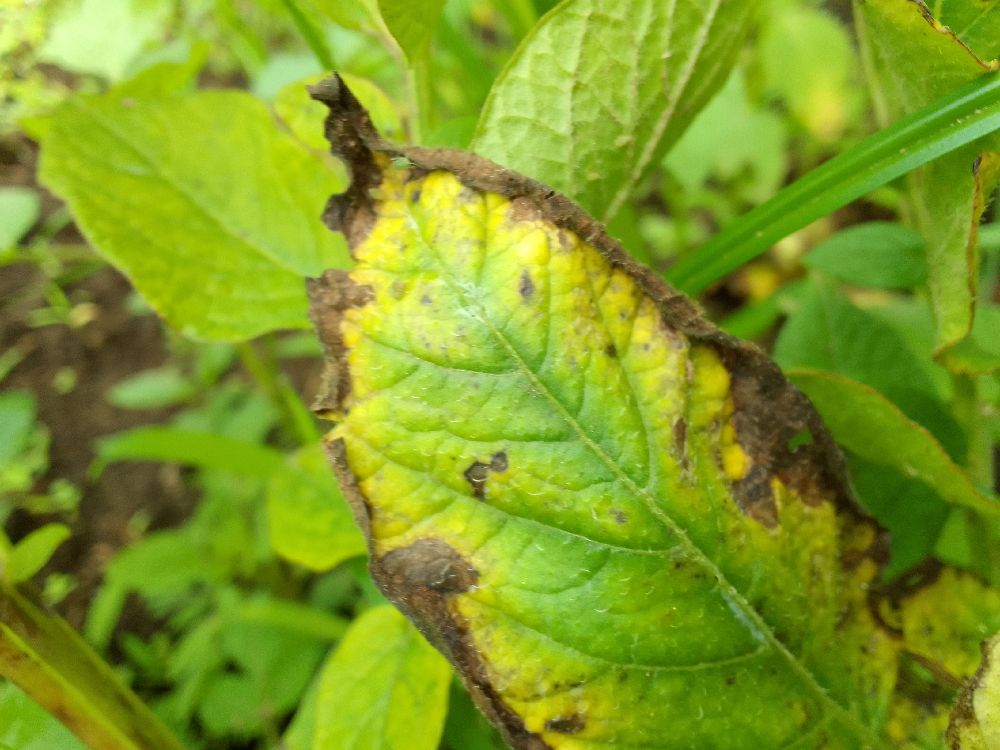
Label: Early blight